Porsche Holding

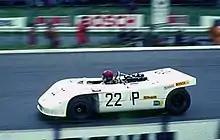
Porsche 908/03 of Vic Elford/Kurt Ahrens Jr., winner of the 1970 1000km Nürburgring, entered by Porsche Salzburg

In the late 1960s, Porsche entered many sports cars in races, and to support the factory effort (then calling itself Porsche System Engineering), external semi-factory teams were set up to share the work load. In 1969, "Porsche Salzburg" became such a "de facto" second works team, sponsored by Porsche Konstruktionen. Early in the season, at the Nürburgring, cars were entered as "Salzburg Porsche Konstruktionen", but later at Austria's Österreichring, it became Porsche Salzburg for short.